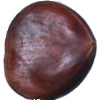
Label: Chestnut 1